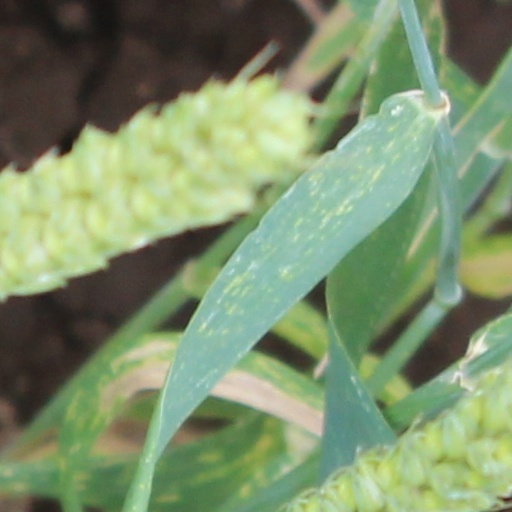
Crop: wheat